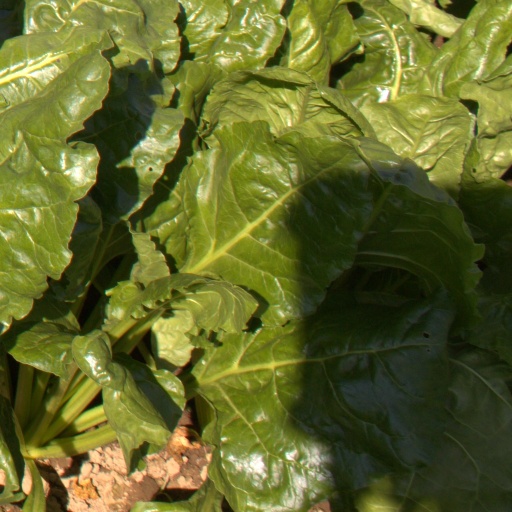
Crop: sugar beet